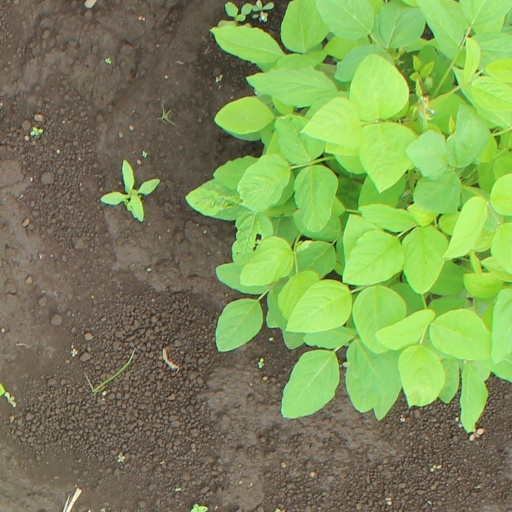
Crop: soybean